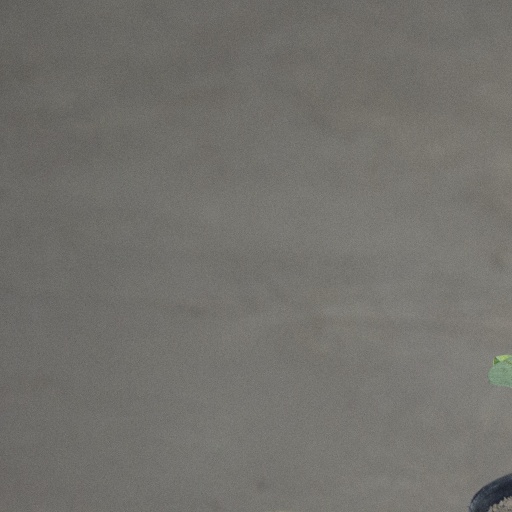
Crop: soybean